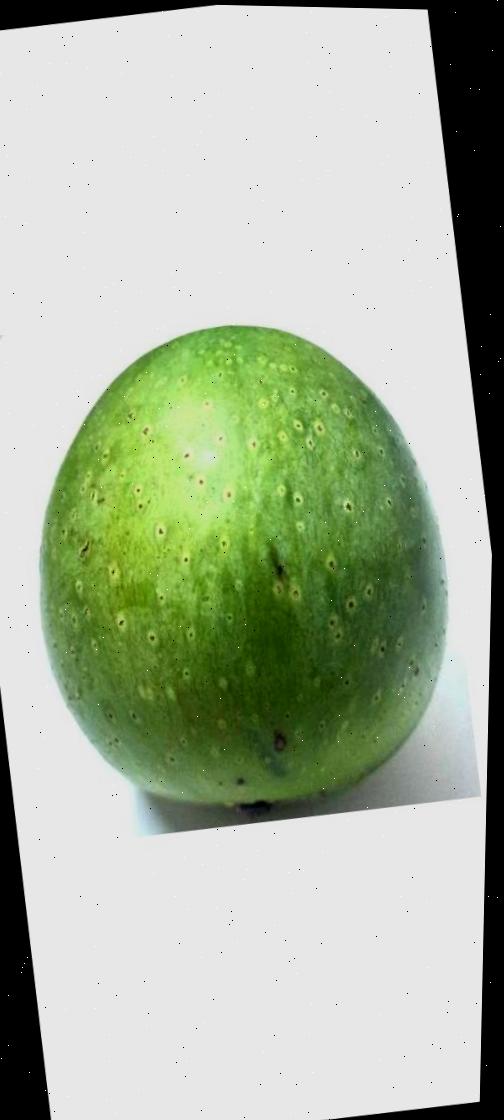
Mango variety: Ashshina Zhinuk